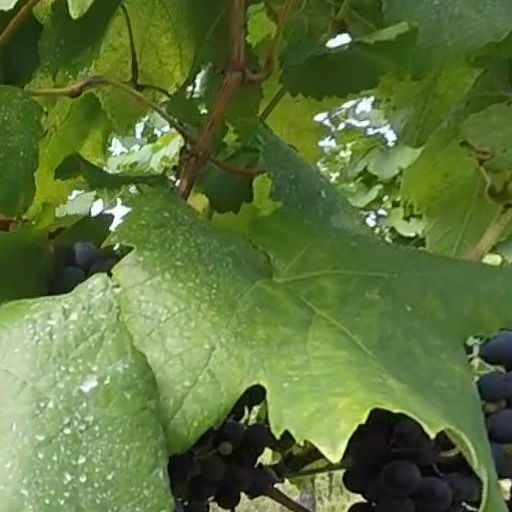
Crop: grape